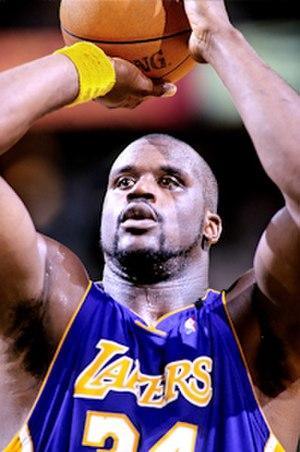
Cette page présente la liste des transferts et mouvements de personnels de la NBA durant la saison 2011-2012.
La National Basketball Association est la principale ligue de basket-ball nord-américaine créée en 1946 sous le nom de BAA.
L'édition 2016 de WrestleMania est une manifestation de lutte professionnelle télédiffusée, visible en paiement à la séance, sur le WWE Network ainsi que gratuitement sur la chaîne de télévision française AB1 à 1 heure 15. L'événement, produit par la World Wrestling Entertainment, a eu lieu le 3 avril 2016 au AT&T Stadium à Arlington, dans l'État du Texas. Il s'agit de la trente-deuxième édition de WrestleMania, qui fait partie avec le Royal Rumble, SummerSlam et Survivor Series du « The Big Four » à savoir « les Quatre Grands ». Il s'agit de la plus grande représentation annuelle de divertissement-sportif. Le show sera le troisième pay-per-view de la WWE en 2016. Ce sera la troisième WrestleMania qui se tiendra dans l'état du Texas, après WrestleMania X-Seven et WrestleMania XXV, et le premier à avoir lieu dans la région métropolitaine Dallas–Fort Worth Metroplex.
La rivalité entre les Celtics de Boston et les Lakers de Los Angeles est la rivalité la plus intense du XXᵉ siècle de la National Basketball Association. Dans les années 1980, elle est à son apogée lorsque Magic Johnson et Larry Bird s'affrontent lors de trois séries en finales. La rivalité est moins forte après le retrait des deux stars. Après 21 ans de rencontres sans finale, les Celtics et les Lakers se retrouvent opposés en finales NBA en 2008, titre finalement remporté par les Celtics. Deux saisons plus tard, en 2010, Los Angeles prend sa revanche en dominant Boston lors d'un septième match décisif.
Les Lakers de Los Angeles sont une franchise de basket-ball évoluant en NBA basée à Los Angeles en Californie. Les Lakers jouent leurs matchs à domicile au Staples Center, une salle partagée avec les Clippers de Los Angeles, les Sparks de Los Angeles de la WNBA et les Kings de Los Angeles de la Ligue nationale de hockey. Les Lakers sont l’une des équipes les plus titrées de l’histoire de la NBA, et ont remporté 16 titres NBA, le deuxième palmarès derrière les Celtics de Boston avec 17 titres.
Arvydas Sabonis à Kaunas est un joueur de basket-ball lituanien évoluant au poste de pivot. Il est considéré comme l'un des meilleurs basketteurs européens de l'histoire. Il est ainsi désigné parmi les cinquante meilleurs contributeurs de l'Euroligue, sa carrière étant aussi honorée par des élections au sein FIBA Hall of Fame en 2010, puis du Basketball Hall of Fame en 2011.
"Shaquille Rashaun O’Neal, surnommé Shaq, né le 6 mars 1972 à Newark dans le New Jersey, est un ancien joueur américain de basket-ball professionnel, aujourd'hui analyste sportif au sein de l'émission ""Inside the NBA"" sur TNT. Évoluant au poste de pivot, mesurant 2,16 m et pesant 147 kg, il a été l’un des joueurs les plus grands et les plus lourds de tous les temps. O’Neal a joué pour six équipes au cours de sa carrière de 19 ans.